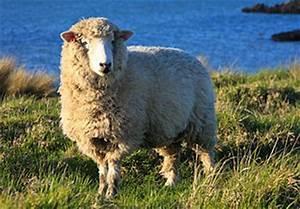
sheep